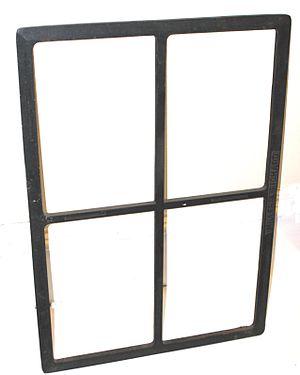
En typographie, le châssis est un cadre métallique destiné à maintenir l’ensemble des caractères en plomb et des clichés formant une ou plusieurs pages, autrement dit la forme imprimante, pour le passage sous la presse. La forme est bloquée par des coins métalliques expansibles au moyen d’une clé.
La forme, forme imprimante ou forme d'impression, en imprimerie, est la partie qui reçoit l'encre et qui sert à imprimer. La forme peut être en relief, en creux, à plat, en pochoir, etc.